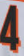
Number: 4